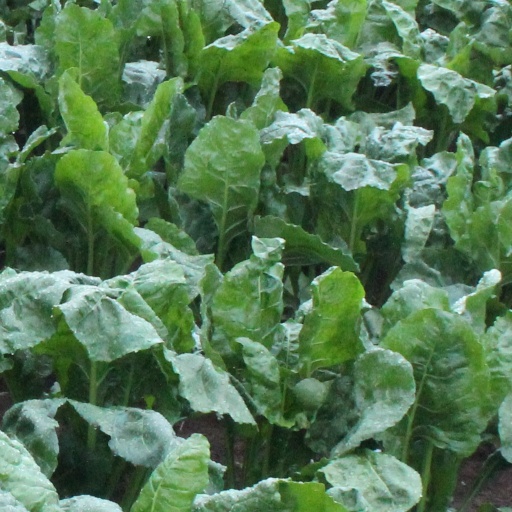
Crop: sugar beet